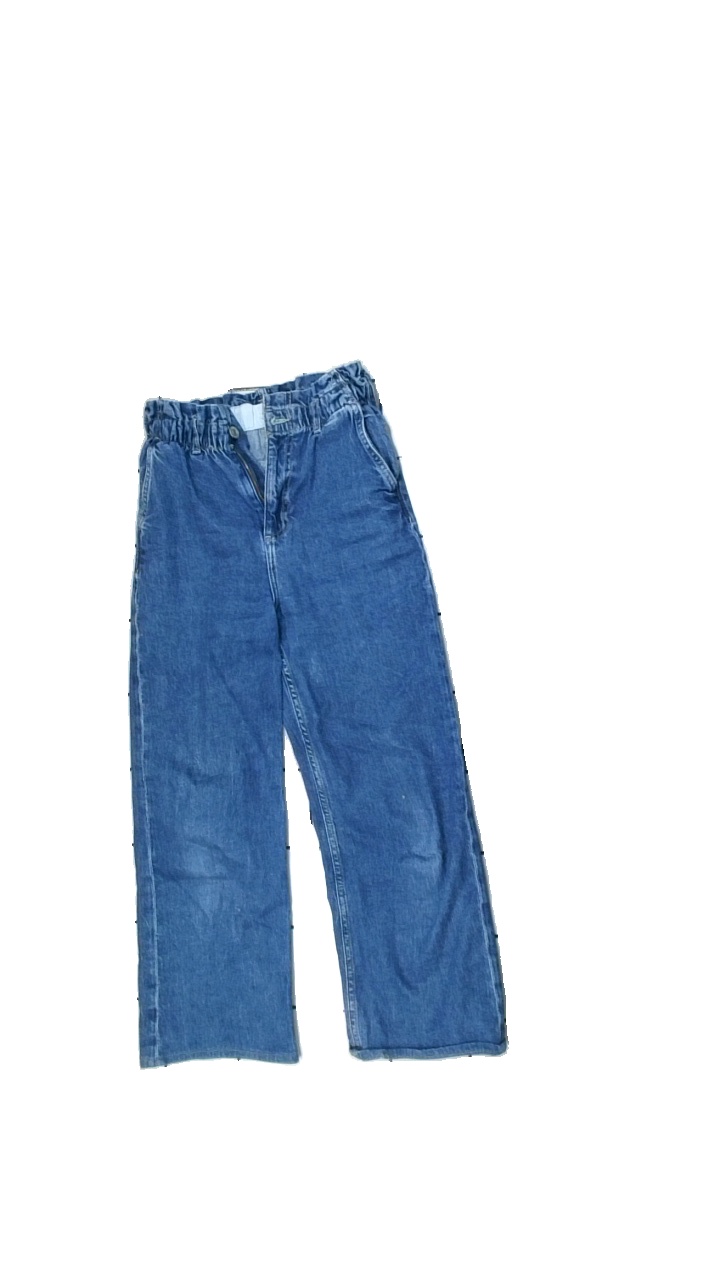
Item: Jeans (Children)
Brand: H&m
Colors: Blue
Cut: Loose
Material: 100% Cotton
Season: All
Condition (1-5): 2
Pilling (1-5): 4
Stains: Major
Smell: Minor
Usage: Remake
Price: <50